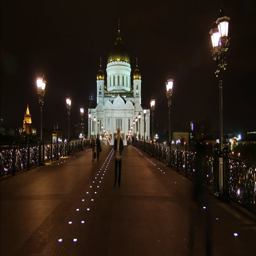
builder the cathedral at night , time - lapse